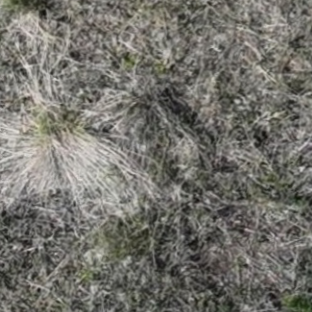
Month: may